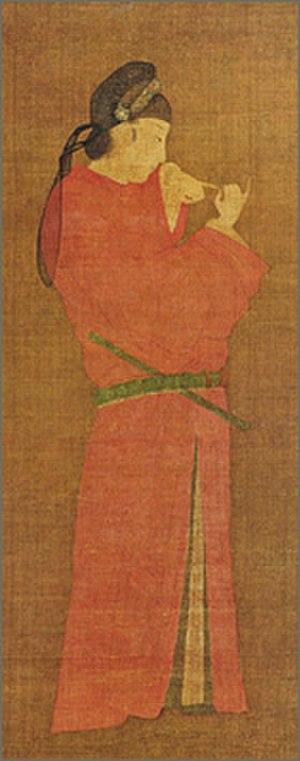
Le terme « trésor national » est utilisé au Japon depuis 1897 pour désigner les biens les plus précieux du patrimoine culturel du Japon